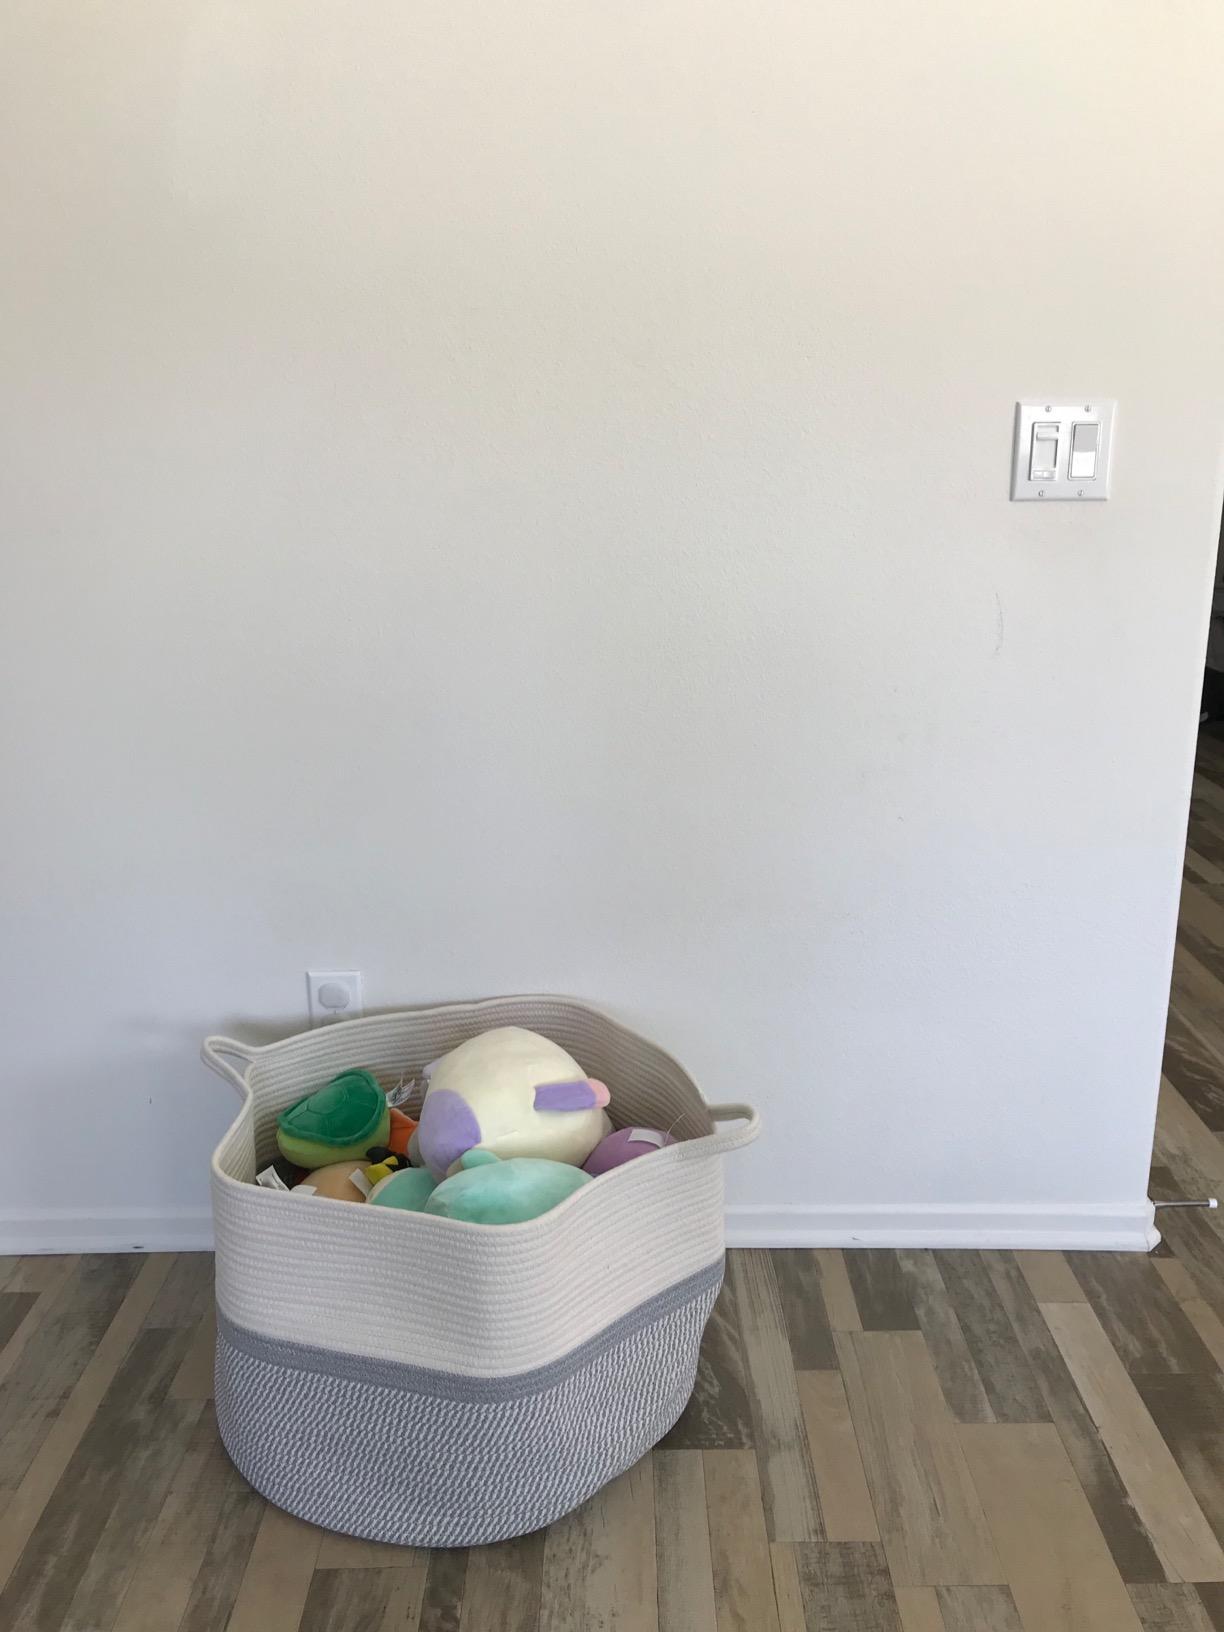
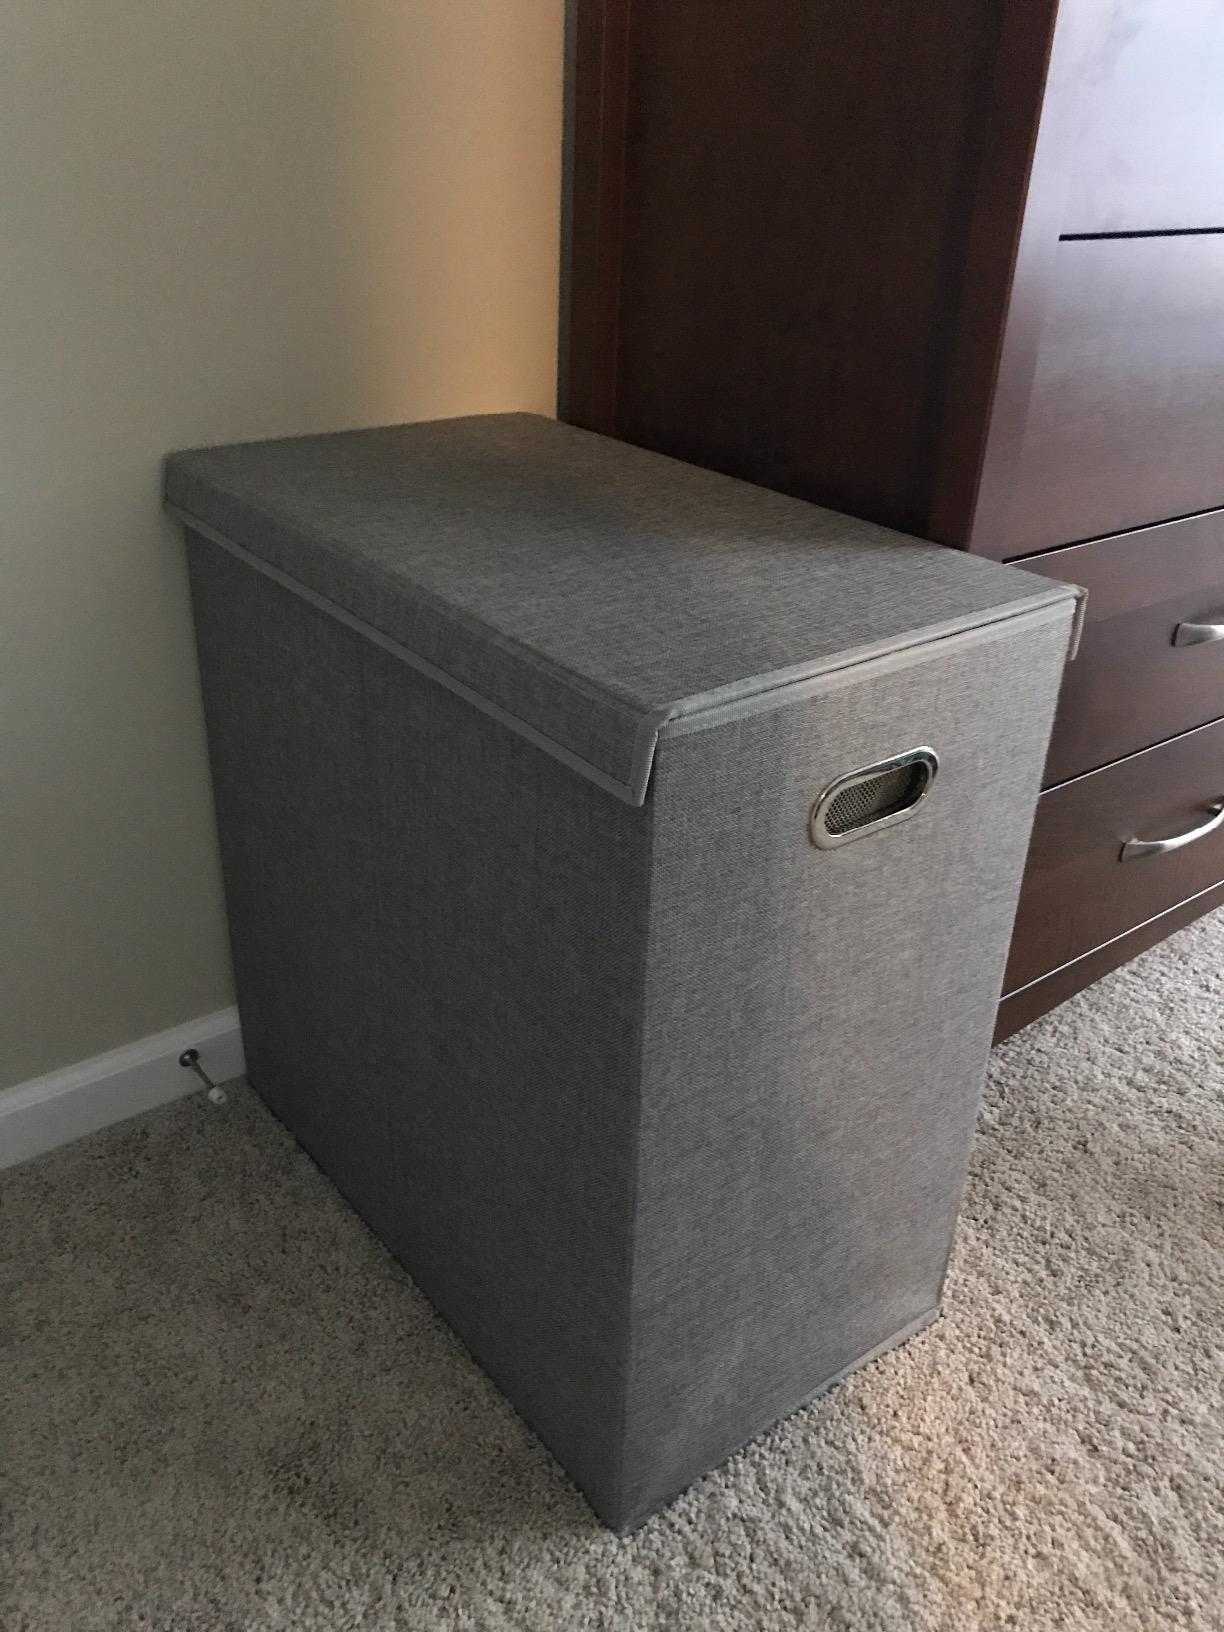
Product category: items_hamper
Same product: no